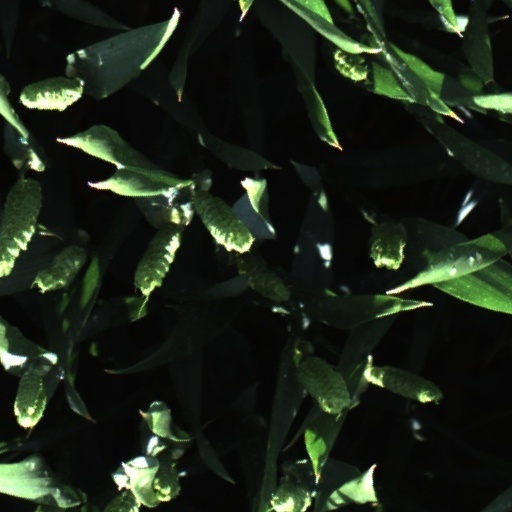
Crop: wheat